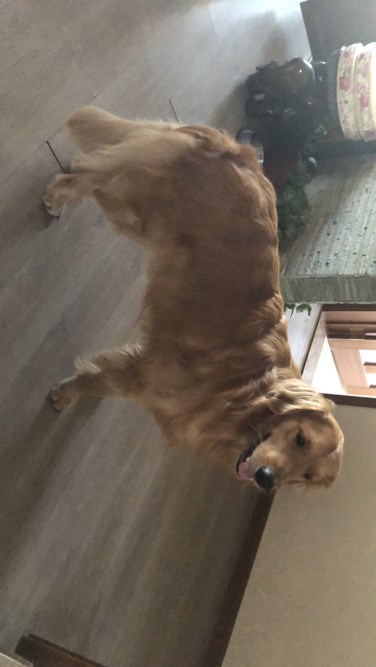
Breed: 5355-n000126-golden_retriever